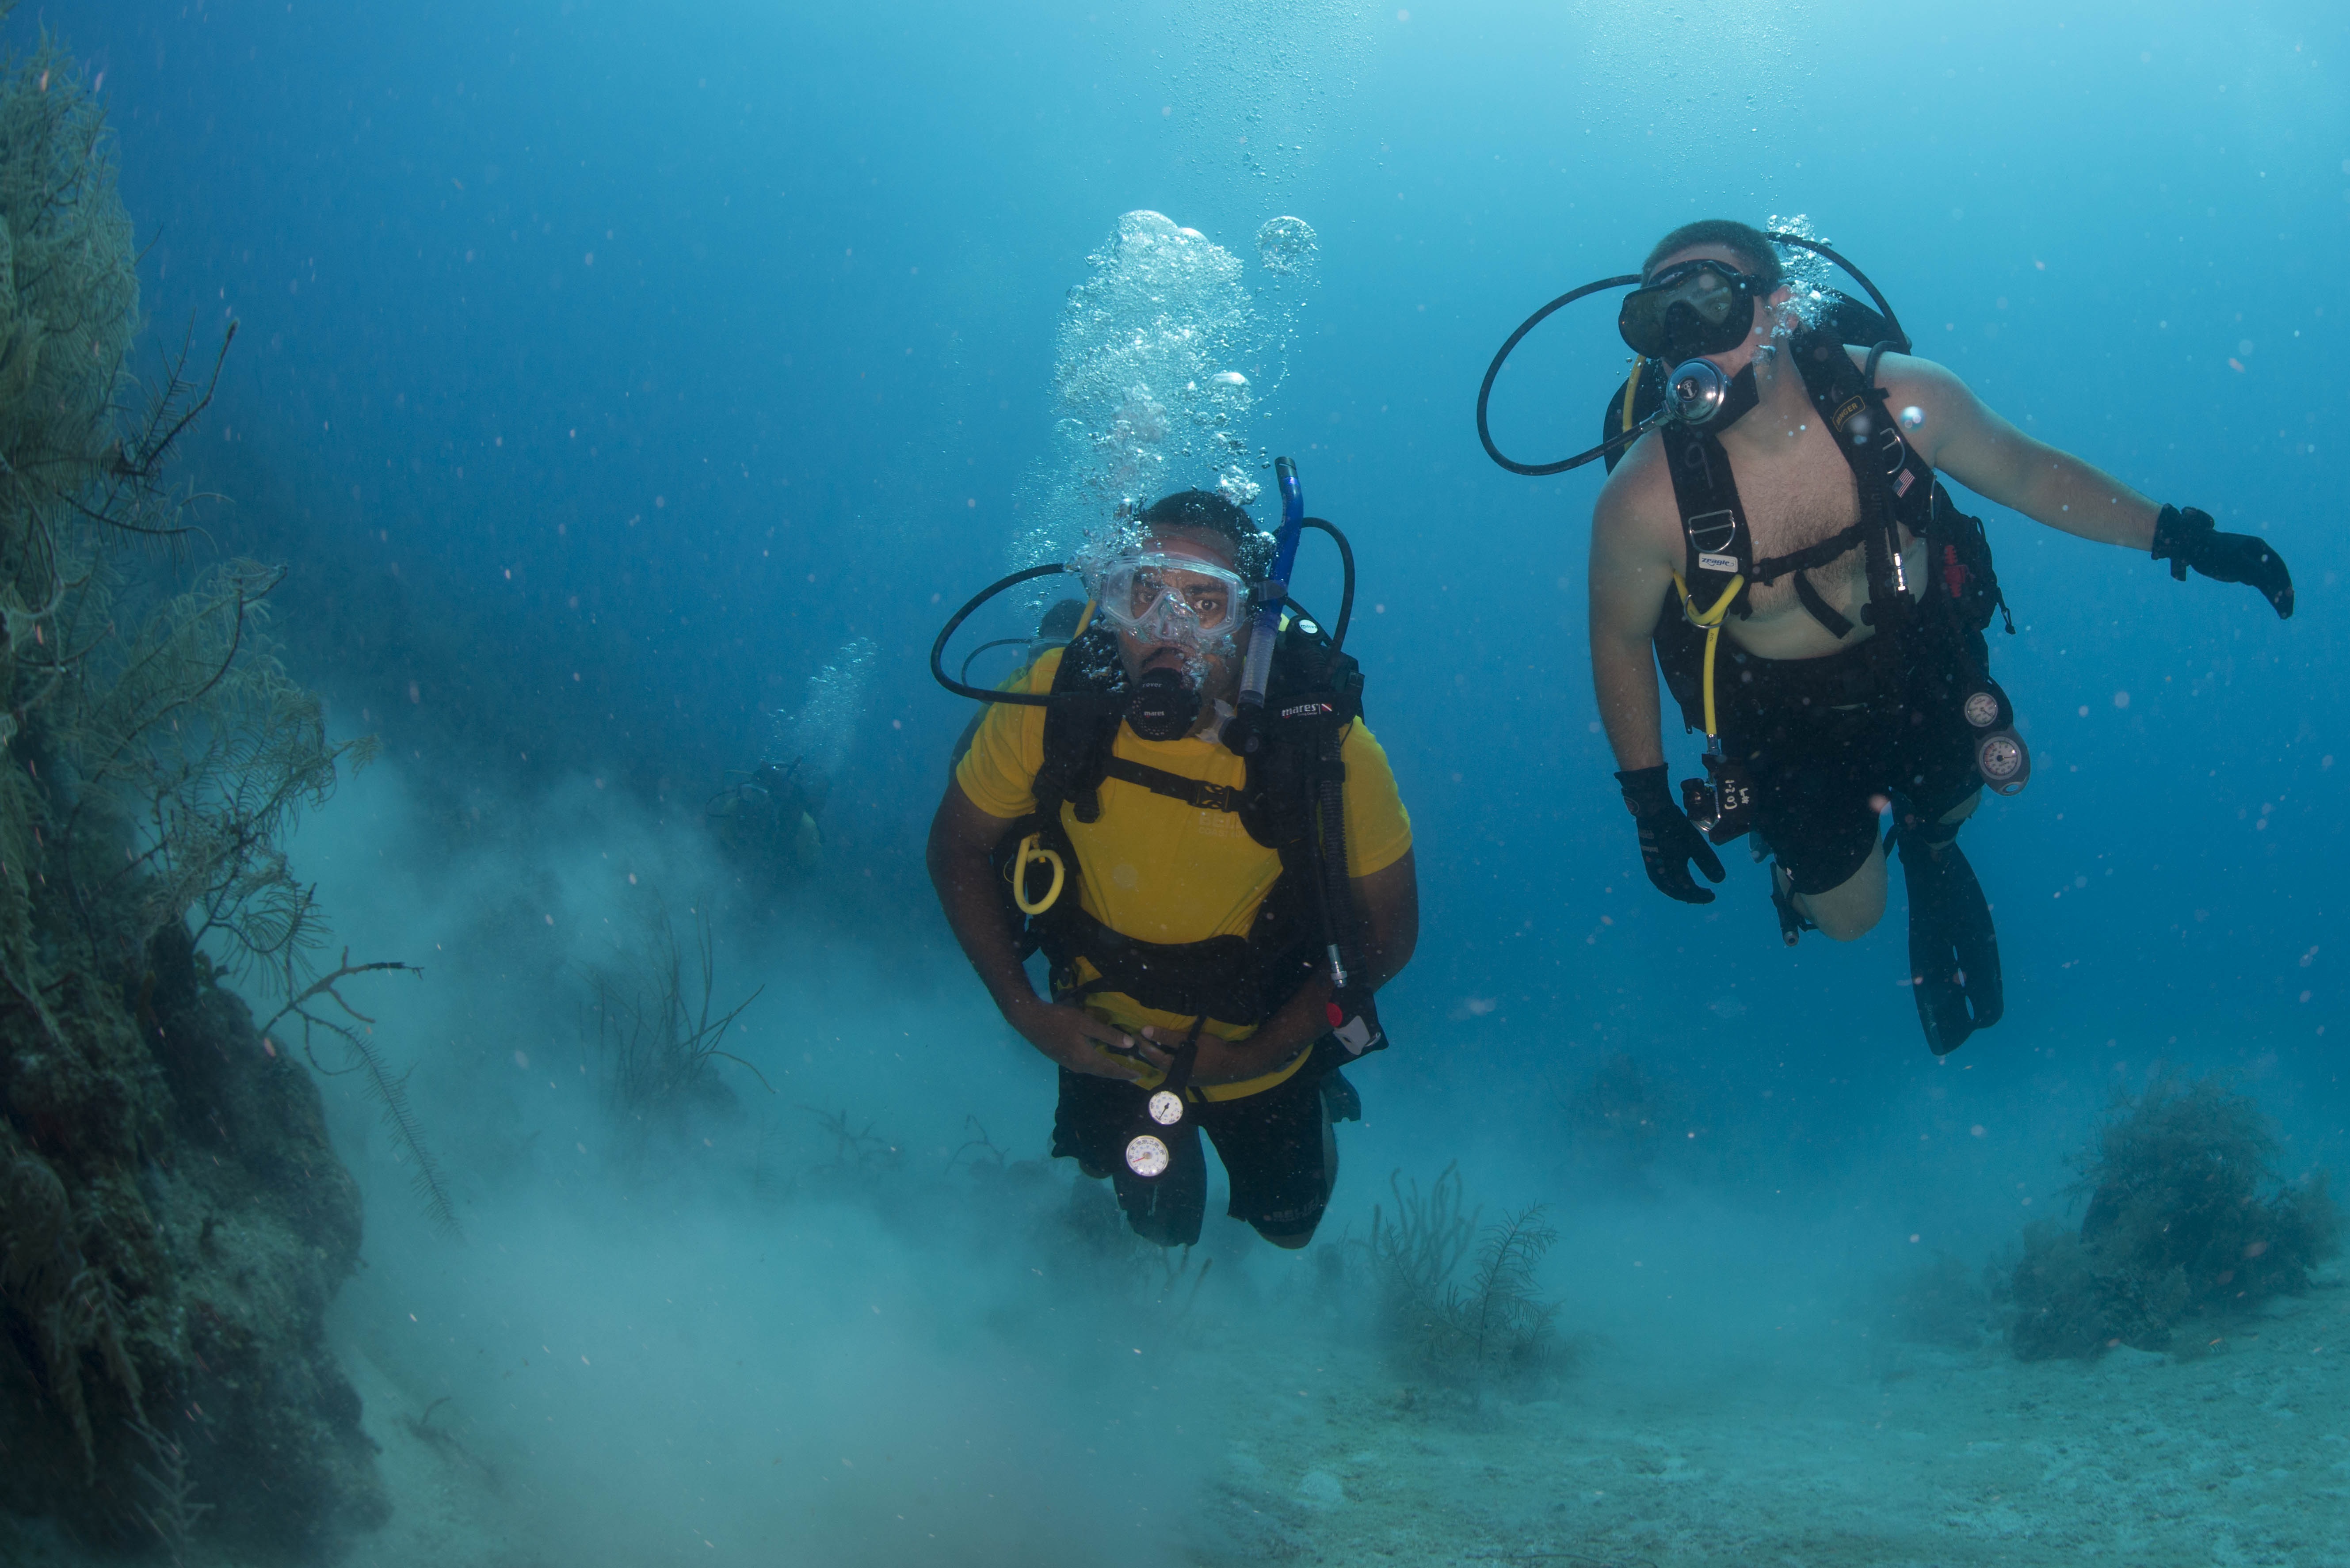
water, ocean, recreation, diving, underwater, biology, training, aquatic, extreme sport, reef, sports, marine, scuba, divers, water sport, scuba diving, outdoor recreation, belize, marine biology, underwater diving, divemaster